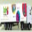
Label: truck